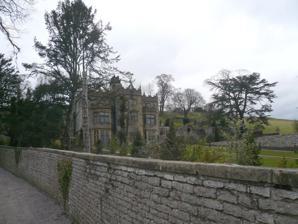
Building: Holme Hall, Bakewell
Country: United Kingdom
Year built: 1626
Mansion in Bakewell, United Kingdom Holme Hall Holme Hall: the south front General information Status Privately owned Type Mansion Address Holme Lane Town or city Bakewell Country United Kingdom Coordinates 53°13′07″N 1°40′44″W / 53.2186°N 1.6788°W / 53.2186; -1.6788 Construction started 1626 (with earlier sections) Completed 1628 Listed Building – Grade I Official name Holme Hall, Bakewell Designated 13 March 1951 Reference no. 1246166 Holme Hall near Bakewell , Derbyshire , is a  privately owned 17th-century country house. It is a Grade I listed building . History The house was built, on the site of a previous manor house, in 1627 for Barnard Wells of Stoke Hall (Derbyshire), gentleman. His daughter Mary married Henry Bradshaw, brother of regicide John Bradshaw . Another daughter and coheiress married Robert Eyre and inherited Holme in 1658. The original entrance front to the south has three storeys and three bays, the central one projecting to create a full-height entrance porch, and the outer bays having canted bay windows to second-floor height. The windows are transommed and mullioned and the parapets are crenellated . To the rear is a plainer three-storey four-bay block and to the right a late 17th-century lower block of three bays. The Eyres held the manor until 1802 when the estate was sold under an order of Chancery to Robert Birch, who sold it in 1820 to Thomas John Gisborne, second son of  Rev Thomas Gisborne of Yoxall. When Francis Gisborne died in 1881 the estate passed to his brother William Gisborne . See also Grade I listed buildings in Derbyshire Listed buildings in Bakewell References